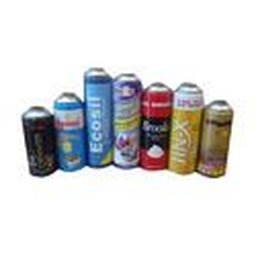
Label: metal